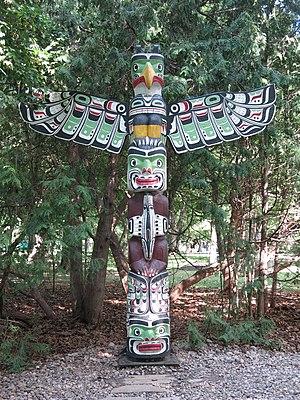
Rideau Hall, le complexe dans son ensemble, 1 Sussex Drive, Ottawa (Canada). (Protection Classified Federal Heritage Building. Voir la liste des lieux patrimoniaux d&#39